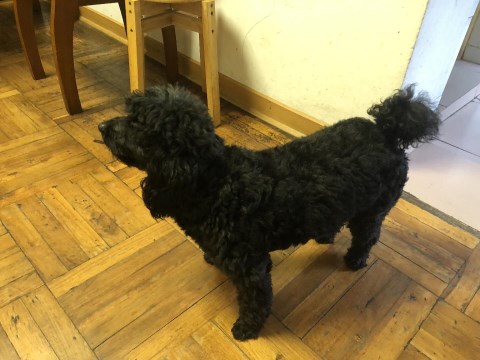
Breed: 2925-n000114-toy_poodle